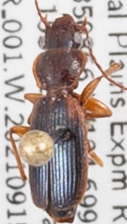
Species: Cymindis planipennis
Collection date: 2021-09-15
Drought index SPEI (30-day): -0.83
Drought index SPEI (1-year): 0.142
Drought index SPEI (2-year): -0.71